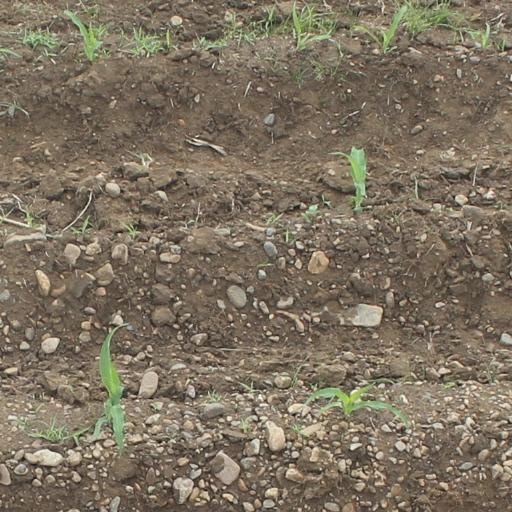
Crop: maize; corn